Danny Farquhar

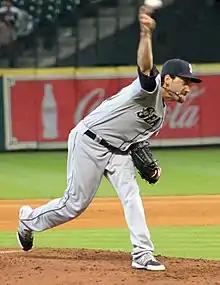
Farquhar pitching in Houston for the Seattle Mariners, July 2014

On July 23, 2012, the Yankees traded Farquhar and pitcher D.J. Mitchell to the Seattle Mariners for right fielder Ichiro Suzuki. Farquhar started the 2013 season with the Tacoma Rainiers of the PCL. The Mariners purchased his contract, promoting him to the major leagues on May 17. On August 2, Farquhar replaced Tom Wilhelmsen as closer, and he recorded his first major league save on August 3 against Baltimore. From that point until the end of the season, he went 0–3 with 16 saves in 24 games, striking out 29 in innings with a 2.38 ERA. Overall on the year, he went 0–3 with a 4.20 ERA in 46 appearances, striking out 79 in innings.